Arthur P. Gorman

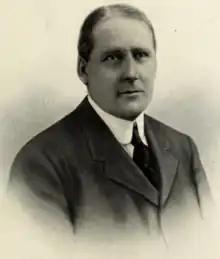
Black-and-white posed photo of Gorman Jr wearing a dark suit coat, darker tie, and a white collared shirt

Gorman's daughter Ada married Charles Joseph Magness, a young man about half her age, against her family's wishes in 1908. Magness was soon thereafter imprisoned for desertion from the U.S. Navy. Upon his release a year later, the couple lived in Washington, D.C., and then the Baltimore suburb of Lutherville.